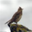
Label: bird